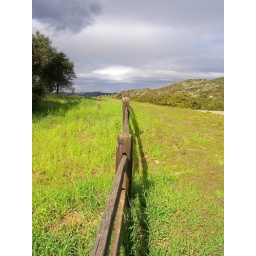
a fence in topanga canyon. the sky was beginning to fill with clouds.